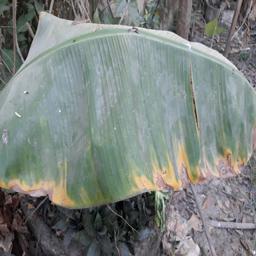
Label: POTASSIUM DEFICIENCY